Visa requirements for Greek citizens

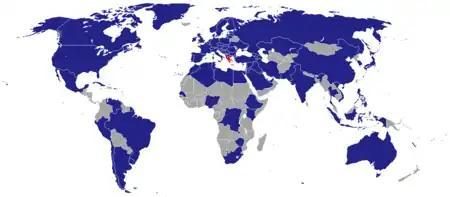
Countries with Greek diplomatic missions

When in a non-EU country where there is no Greek embassy, Greek citizens as EU citizens have the right to get consular protection from the embassy of any other EU country present in that country.